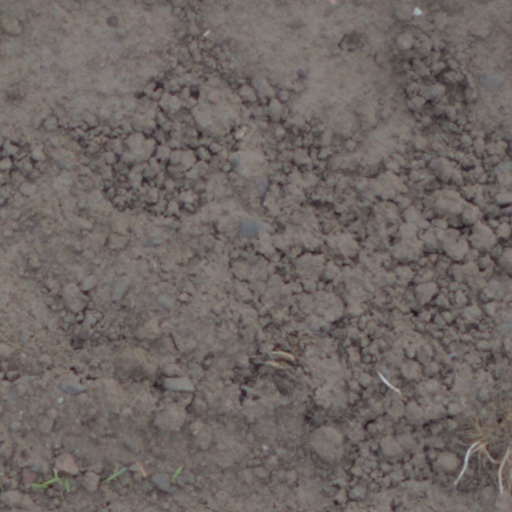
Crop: wheat